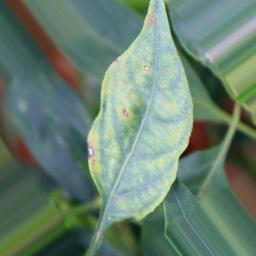
Label: cercospora